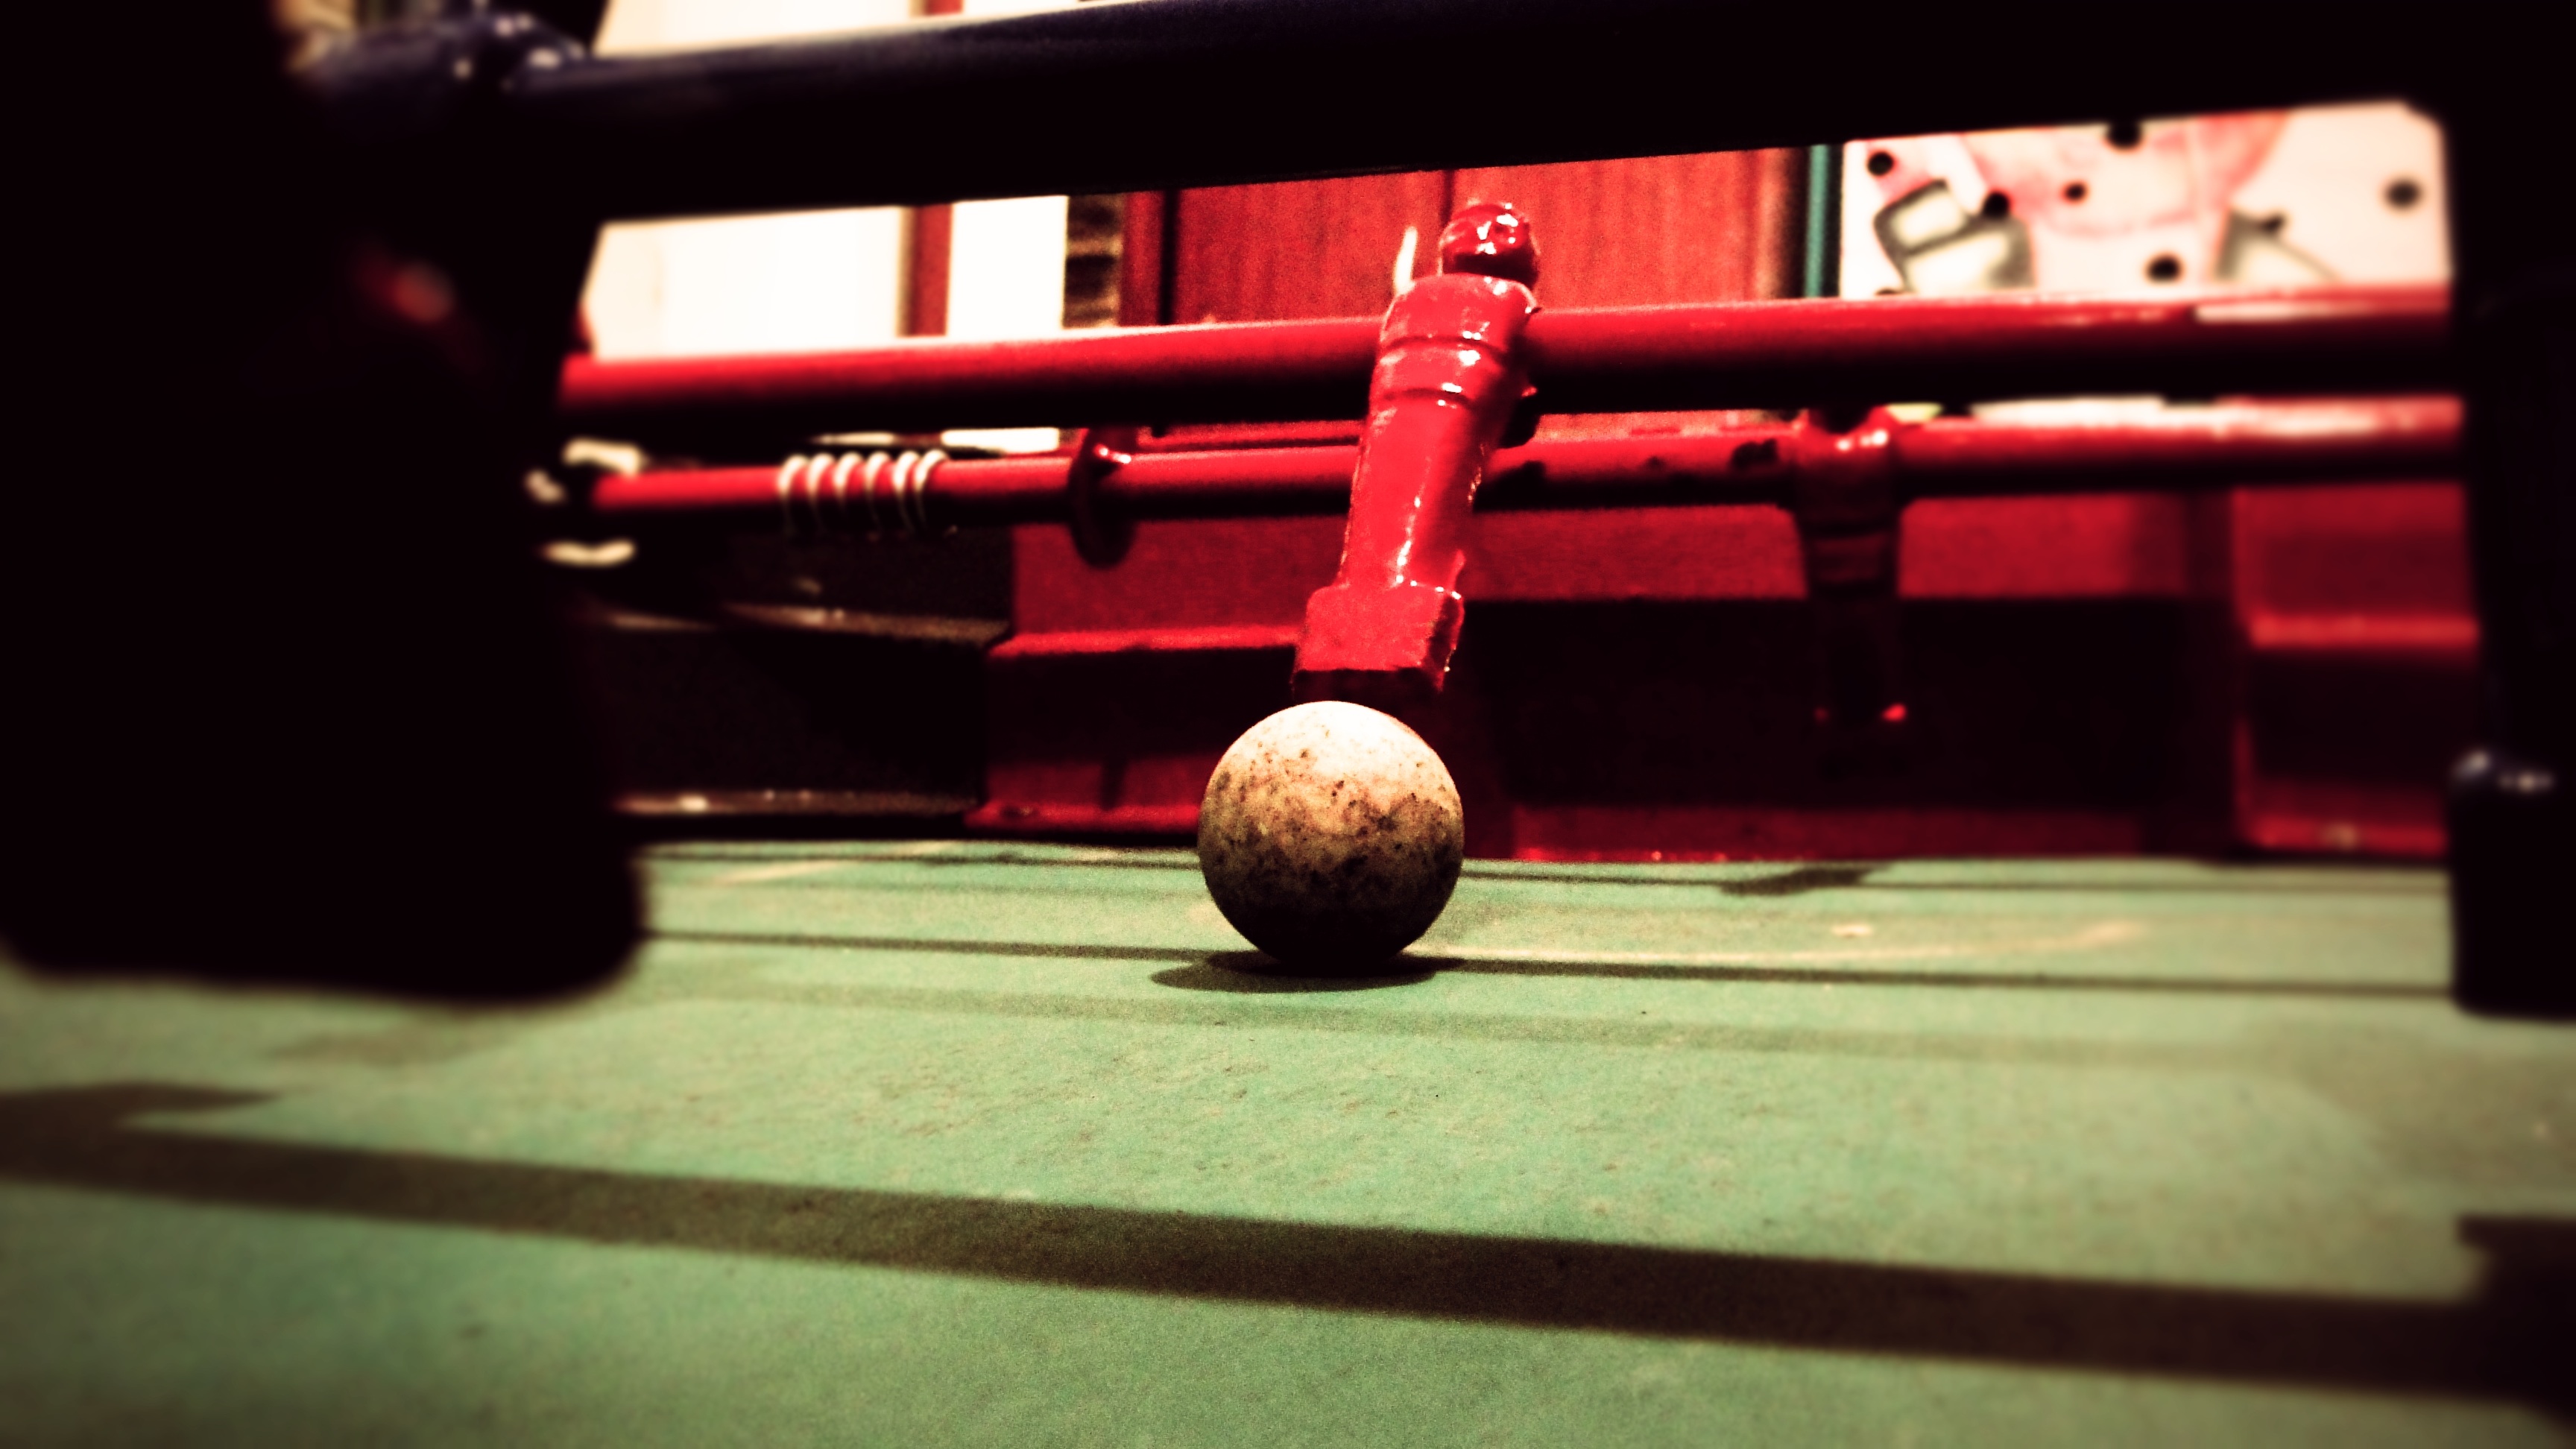
structure, sports equipment, boxing, sports, games, sport venue, pocket billiards, indoor games and sports, boxing ring